Dean Lonergan

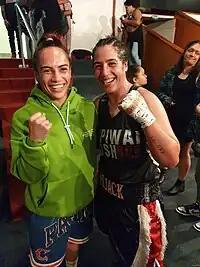
Mea motu and Lani Daniels after Daniels second fight against Sequita Hemingway in March 2023

Fight for Life returned to New Zealand in July 2022. In 2022, Lonergan would sign multiple boxers from Peach Boxing including Jerome Pampellone, Andrei Mikhailovich, Mea Motu and Zain Adams. In April 2023, Lonergan will have his first female main event with Mea Moto to fight for the IBO World Super Bantamweight title. Motu won the fight by Unanimous Decision. Lonergan would sign IBF World Heavyweight Champion Lani Daniels. Both Mea Motu and Lani Daniels would co main event Lonergans events. In February 2024, Peach Boxing announced their departure with Dean Lonergan D&L Events and had signed with No Limit Boxing under Matt and George Rose.